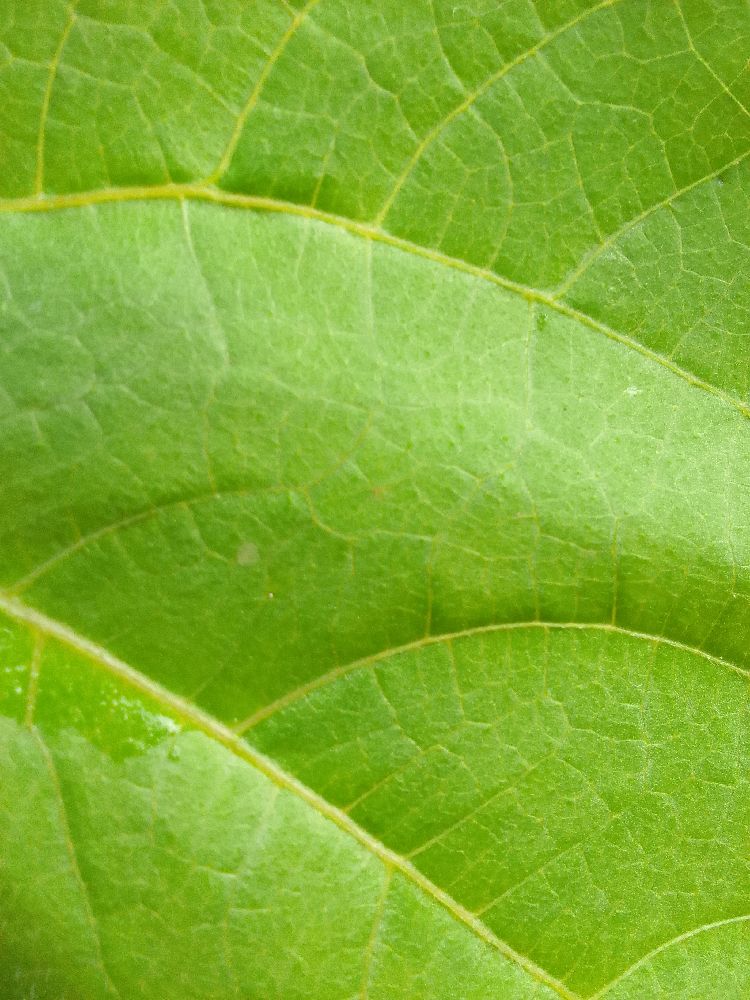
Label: healthy